Tetzaveh

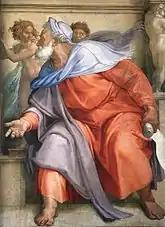
Ezekiel (1510 fresco by Michelangelo in the Sistine Chapel)

Both the parashah and the haftarah in Ezekiel describe God's holy sacrificial altar and its consecration, the parashah in the Tabernacle in the wilderness, and the haftarah in Ezekiel's conception of a future Temple. Both the parashah and the haftarah describe plans conveyed by a mighty prophet, Moses in the parashah and Ezekiel in the haftarah.